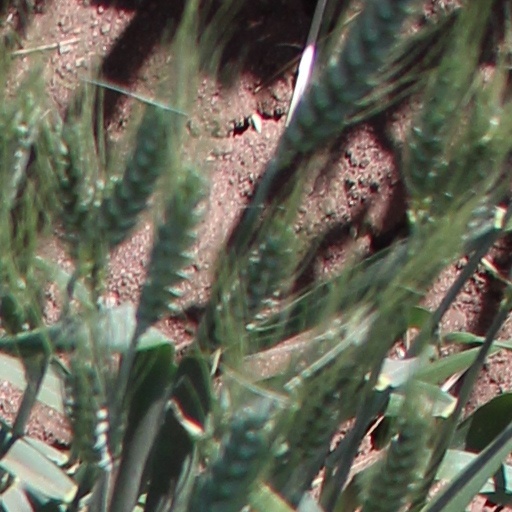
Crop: wheat